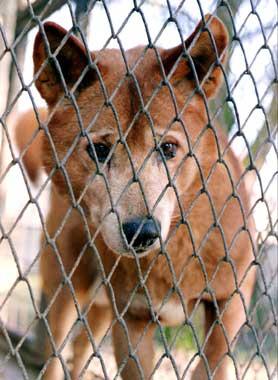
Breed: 217-n000079-dingo